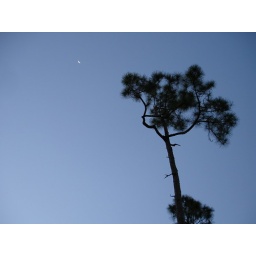
pine tree in our campground - Everglades